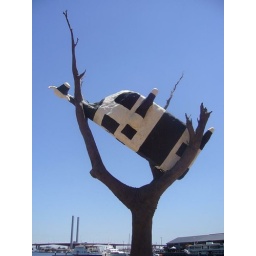
cow in tree